Foster/Bell House

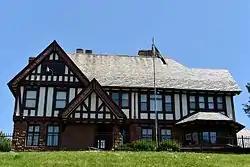
Image of the Foster Bell House in Ottumwa, Iowa

The Foster/Bell House is an historic building located in Ottumwa, Iowa, United States. The original house on the property was the home of Judge H.B. Hendershott built in 1862. He sold the property to Thomas D. Foster in the early 1890s. He was the chairman and general manager of the meat packing firm John Morrell & Company from 1893 to 1915. Foster hired architect Ernest Koch to design the present residence. It was originally a frame and stone house in the Neoclassical style that was completed in 1893. The house passed to Foster's daughter Ellen Foster Bell who hired the Des Moines architectural firm of Kraetsch and Kraetsch. They redesigned the exterior to its present Tudor Revival style in 1923. The architectural firm of Tinsley, McBroom & Higgins made significant changes to the interior in 1929. It features Sioux Falls red granite on the main floor.